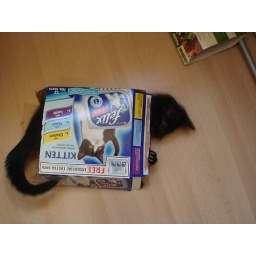
Po in the cat food box